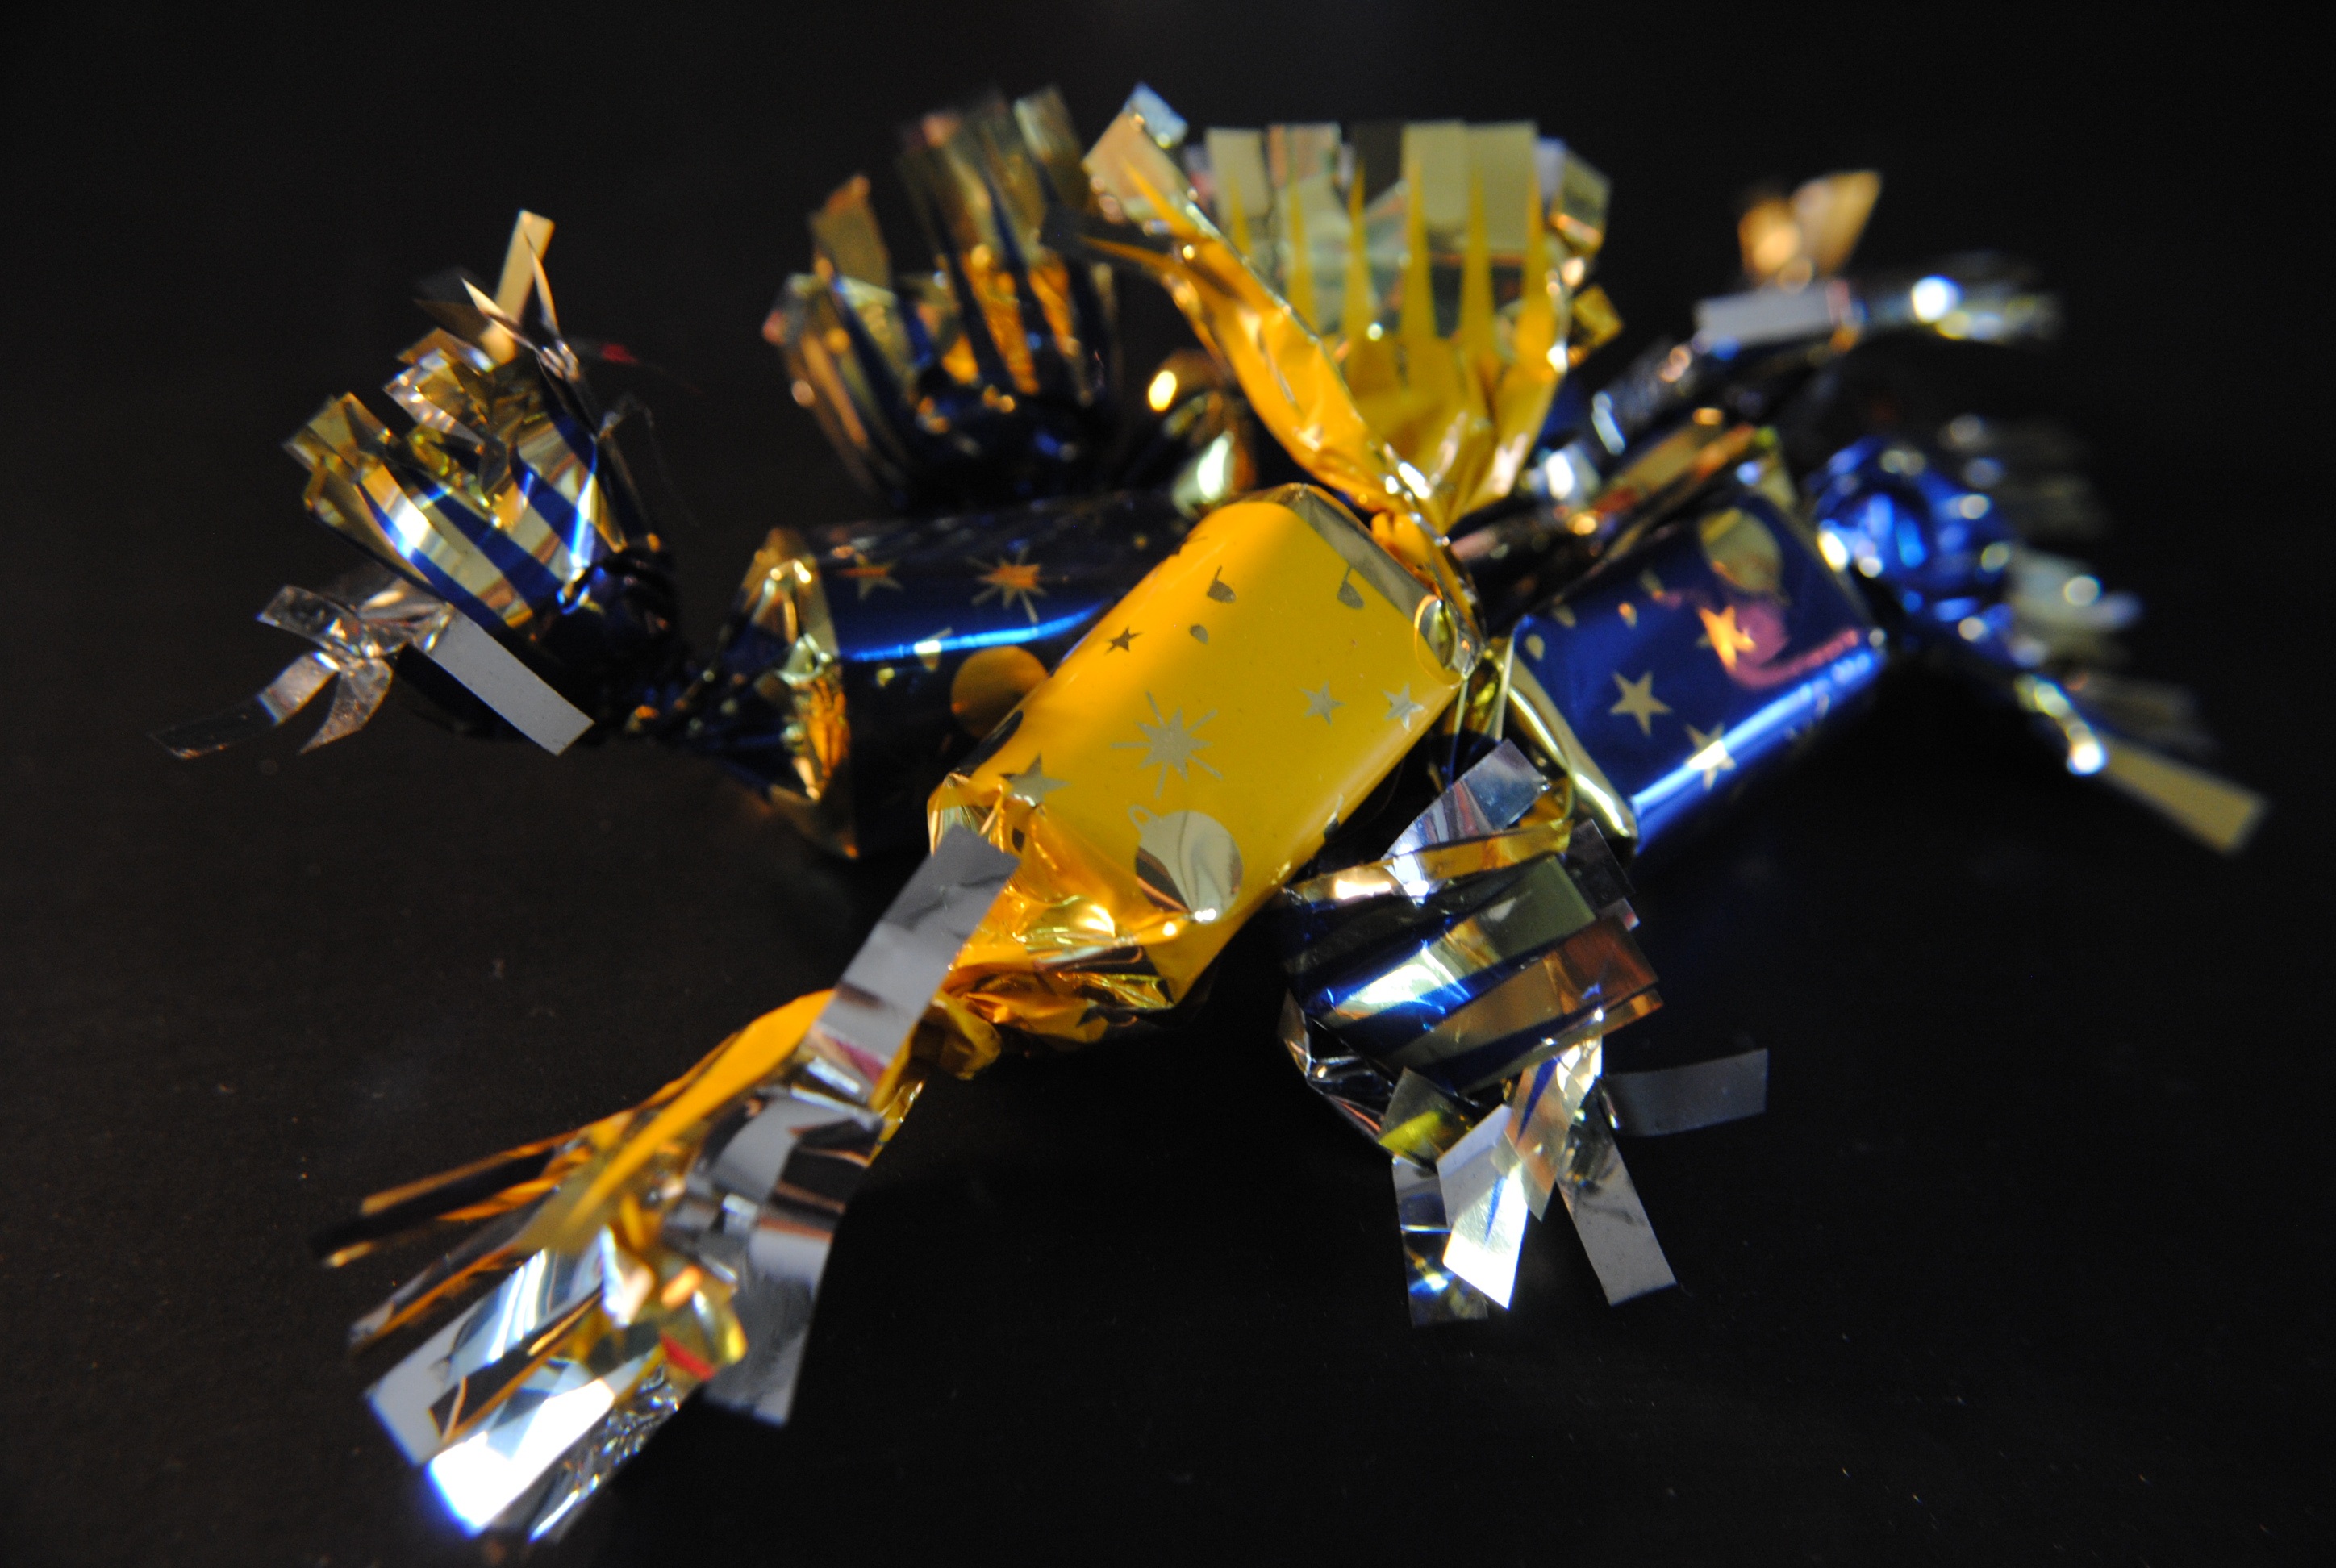
macro, space, machine, blue, yellow, paper, toy, candy, macro photography, mecha